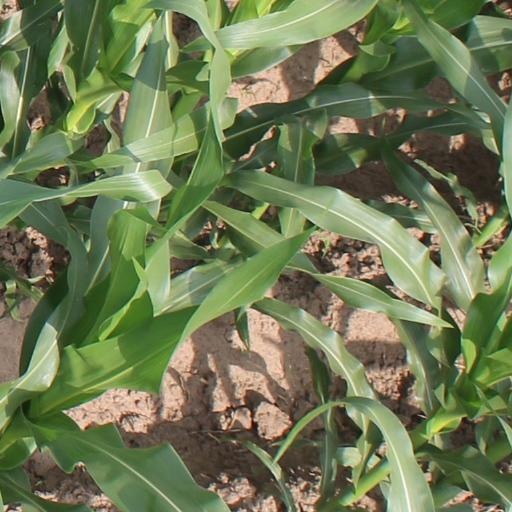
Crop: maize; corn